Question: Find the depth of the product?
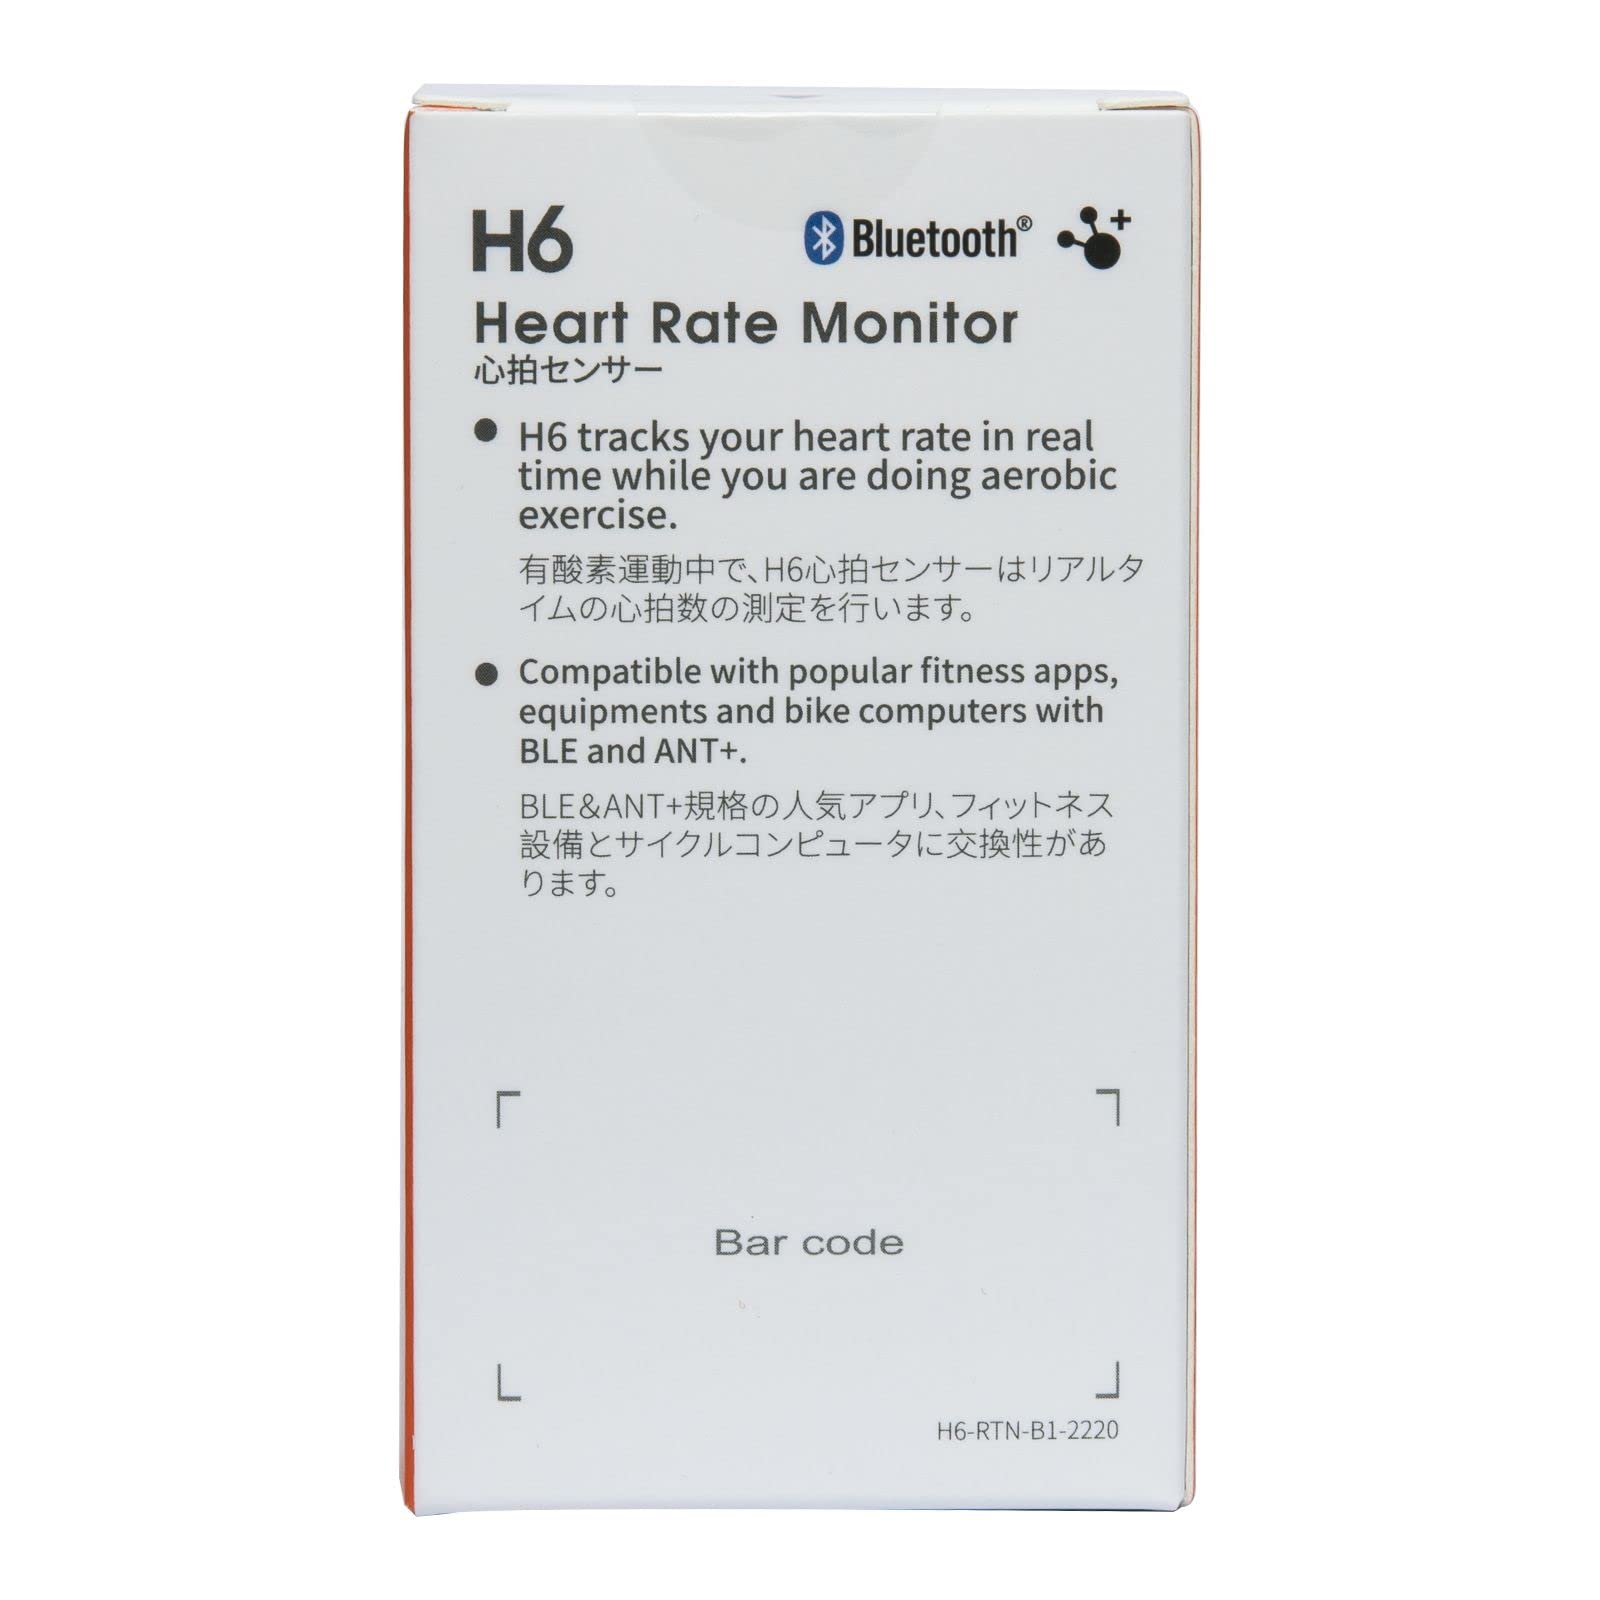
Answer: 4.0 inch